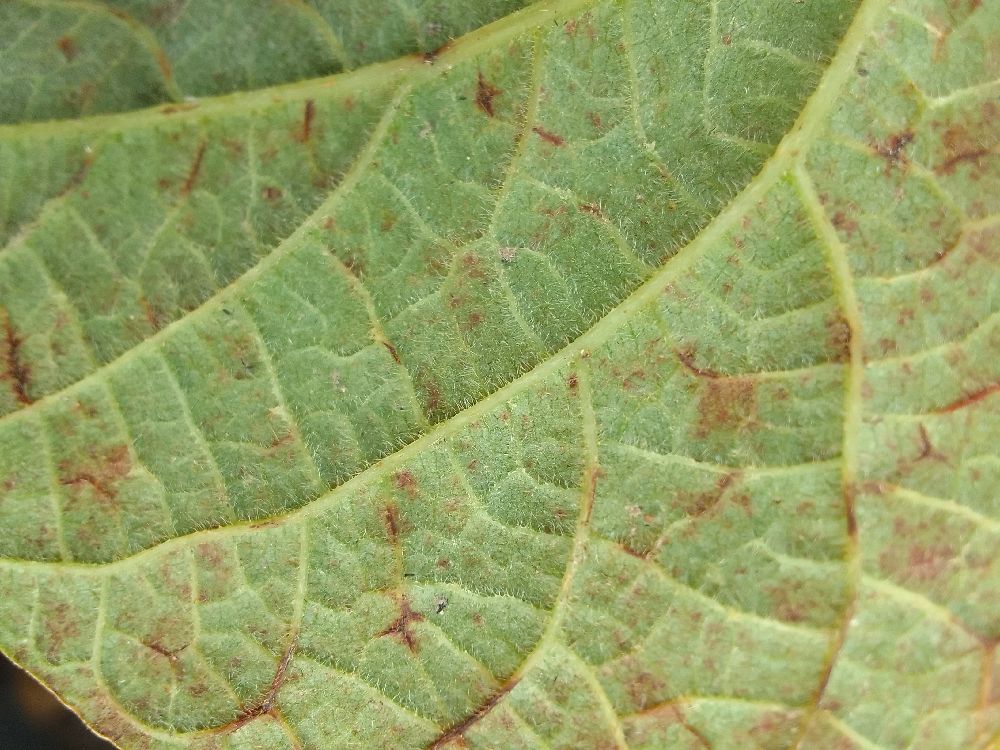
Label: anthracnose